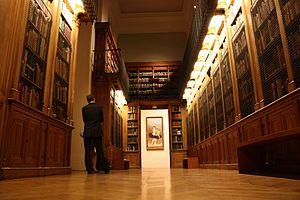
La Bibliothèque nationale de France, ainsi dénommée depuis 1994, est la bibliothèque nationale de la République française, inaugurée sous cette nouvelle appellation le 30 mars 1995 par le président de la République, François Mitterrand. Héritière des collections royales constituées depuis le Moyen Âge, elle possède l'un des fonds les plus riches du monde.